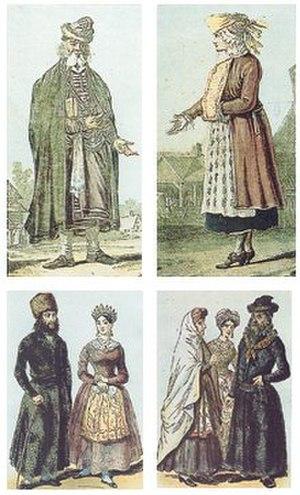
La Chronologie de l'histoire des Juifs en Pologne retrace l'histoire des juifs en Pologne depuis la fin du Xᵉ siècle jusqu'à aujourd'hui
L’histoire des Juifs en Pologne a commencé il y a plus de mille ans. Elle comprend une longue période de tolérance religieuse et de prospérité de la communauté juive polonaise. À partir du xviiᵉ siècle, les Juifs sont victimes des nombreux conflits dus à l'absence d'un pouvoir fort en Pologne. Durant l'entre-deux-guerres, l'antisémitisme redouble. La communauté juive est presque entièrement détruite par les Allemands durant l’occupation allemande de la Pologne, lors de la Shoah.